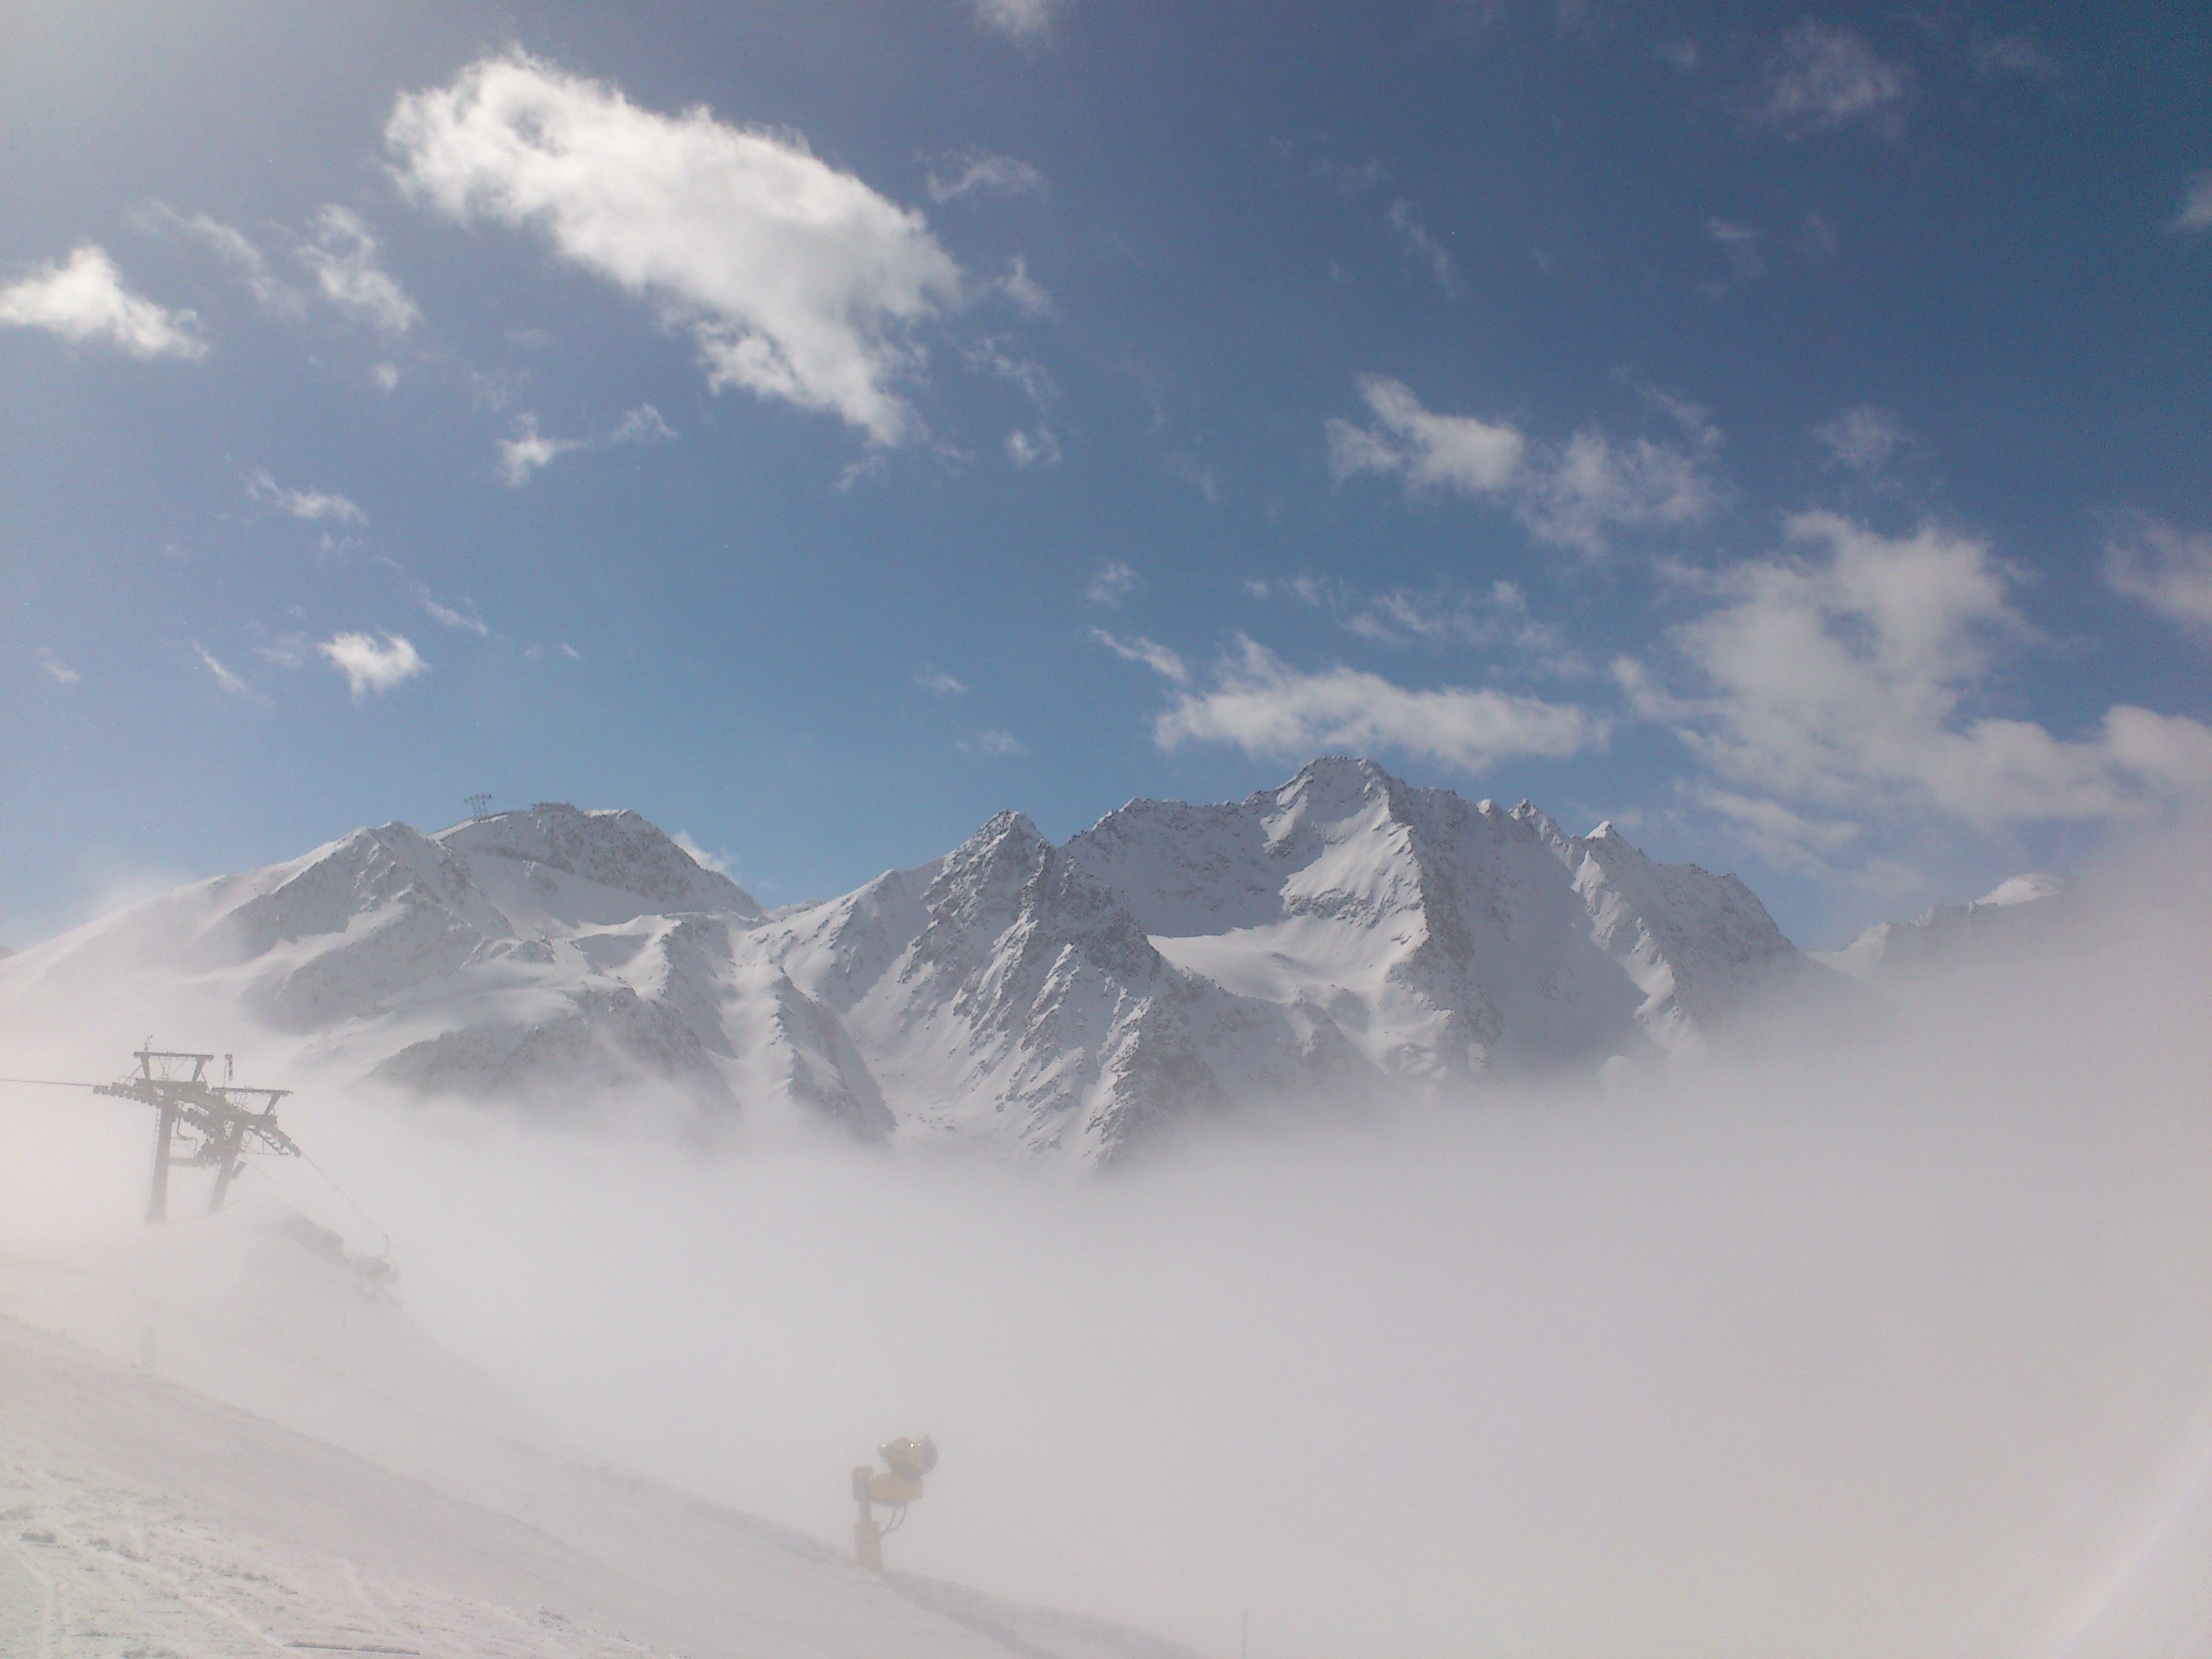
landscape, mountain, snow, winter, cloud, sky, sun, mountain range, glacier, weather, alpine, freedom, snowboard, ridge, summit, austria, clouds, mountains, alps, ski, plateau, wide, top, piste, winter sports, landform, snow cannon, artificial snow, geographical feature, atmospheric phenomenon, mountainous landforms, geological phenomenon, tiefenbach glacier, solden, snow arm